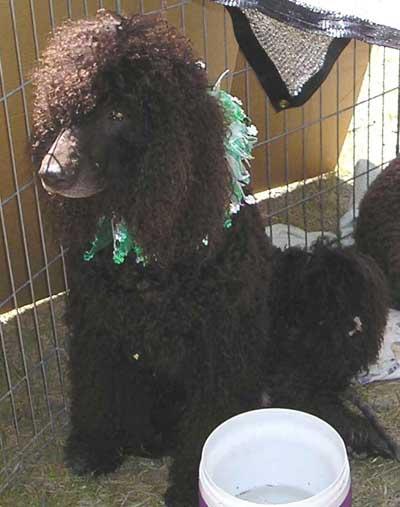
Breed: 219-n000066-Irish_water_spaniel